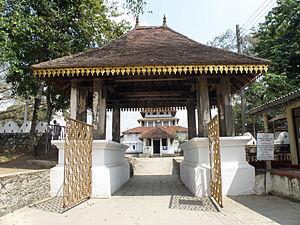
Portail à l'entrée du site de Lankathillaka Vihara
Le Lankathilaka Vihara est un temple bouddhiste du Sri Lanka situé dans le District de Kandy. Il se trouve au sommet d'un promontoire rocheux appelé Panhalgala. Le site offre une vue panoramique magnifique sur les collines environnantes, les rizières et la forêt alentour. L’enceinte du temple contient également un stūpa et un arbre de la Bodhi.